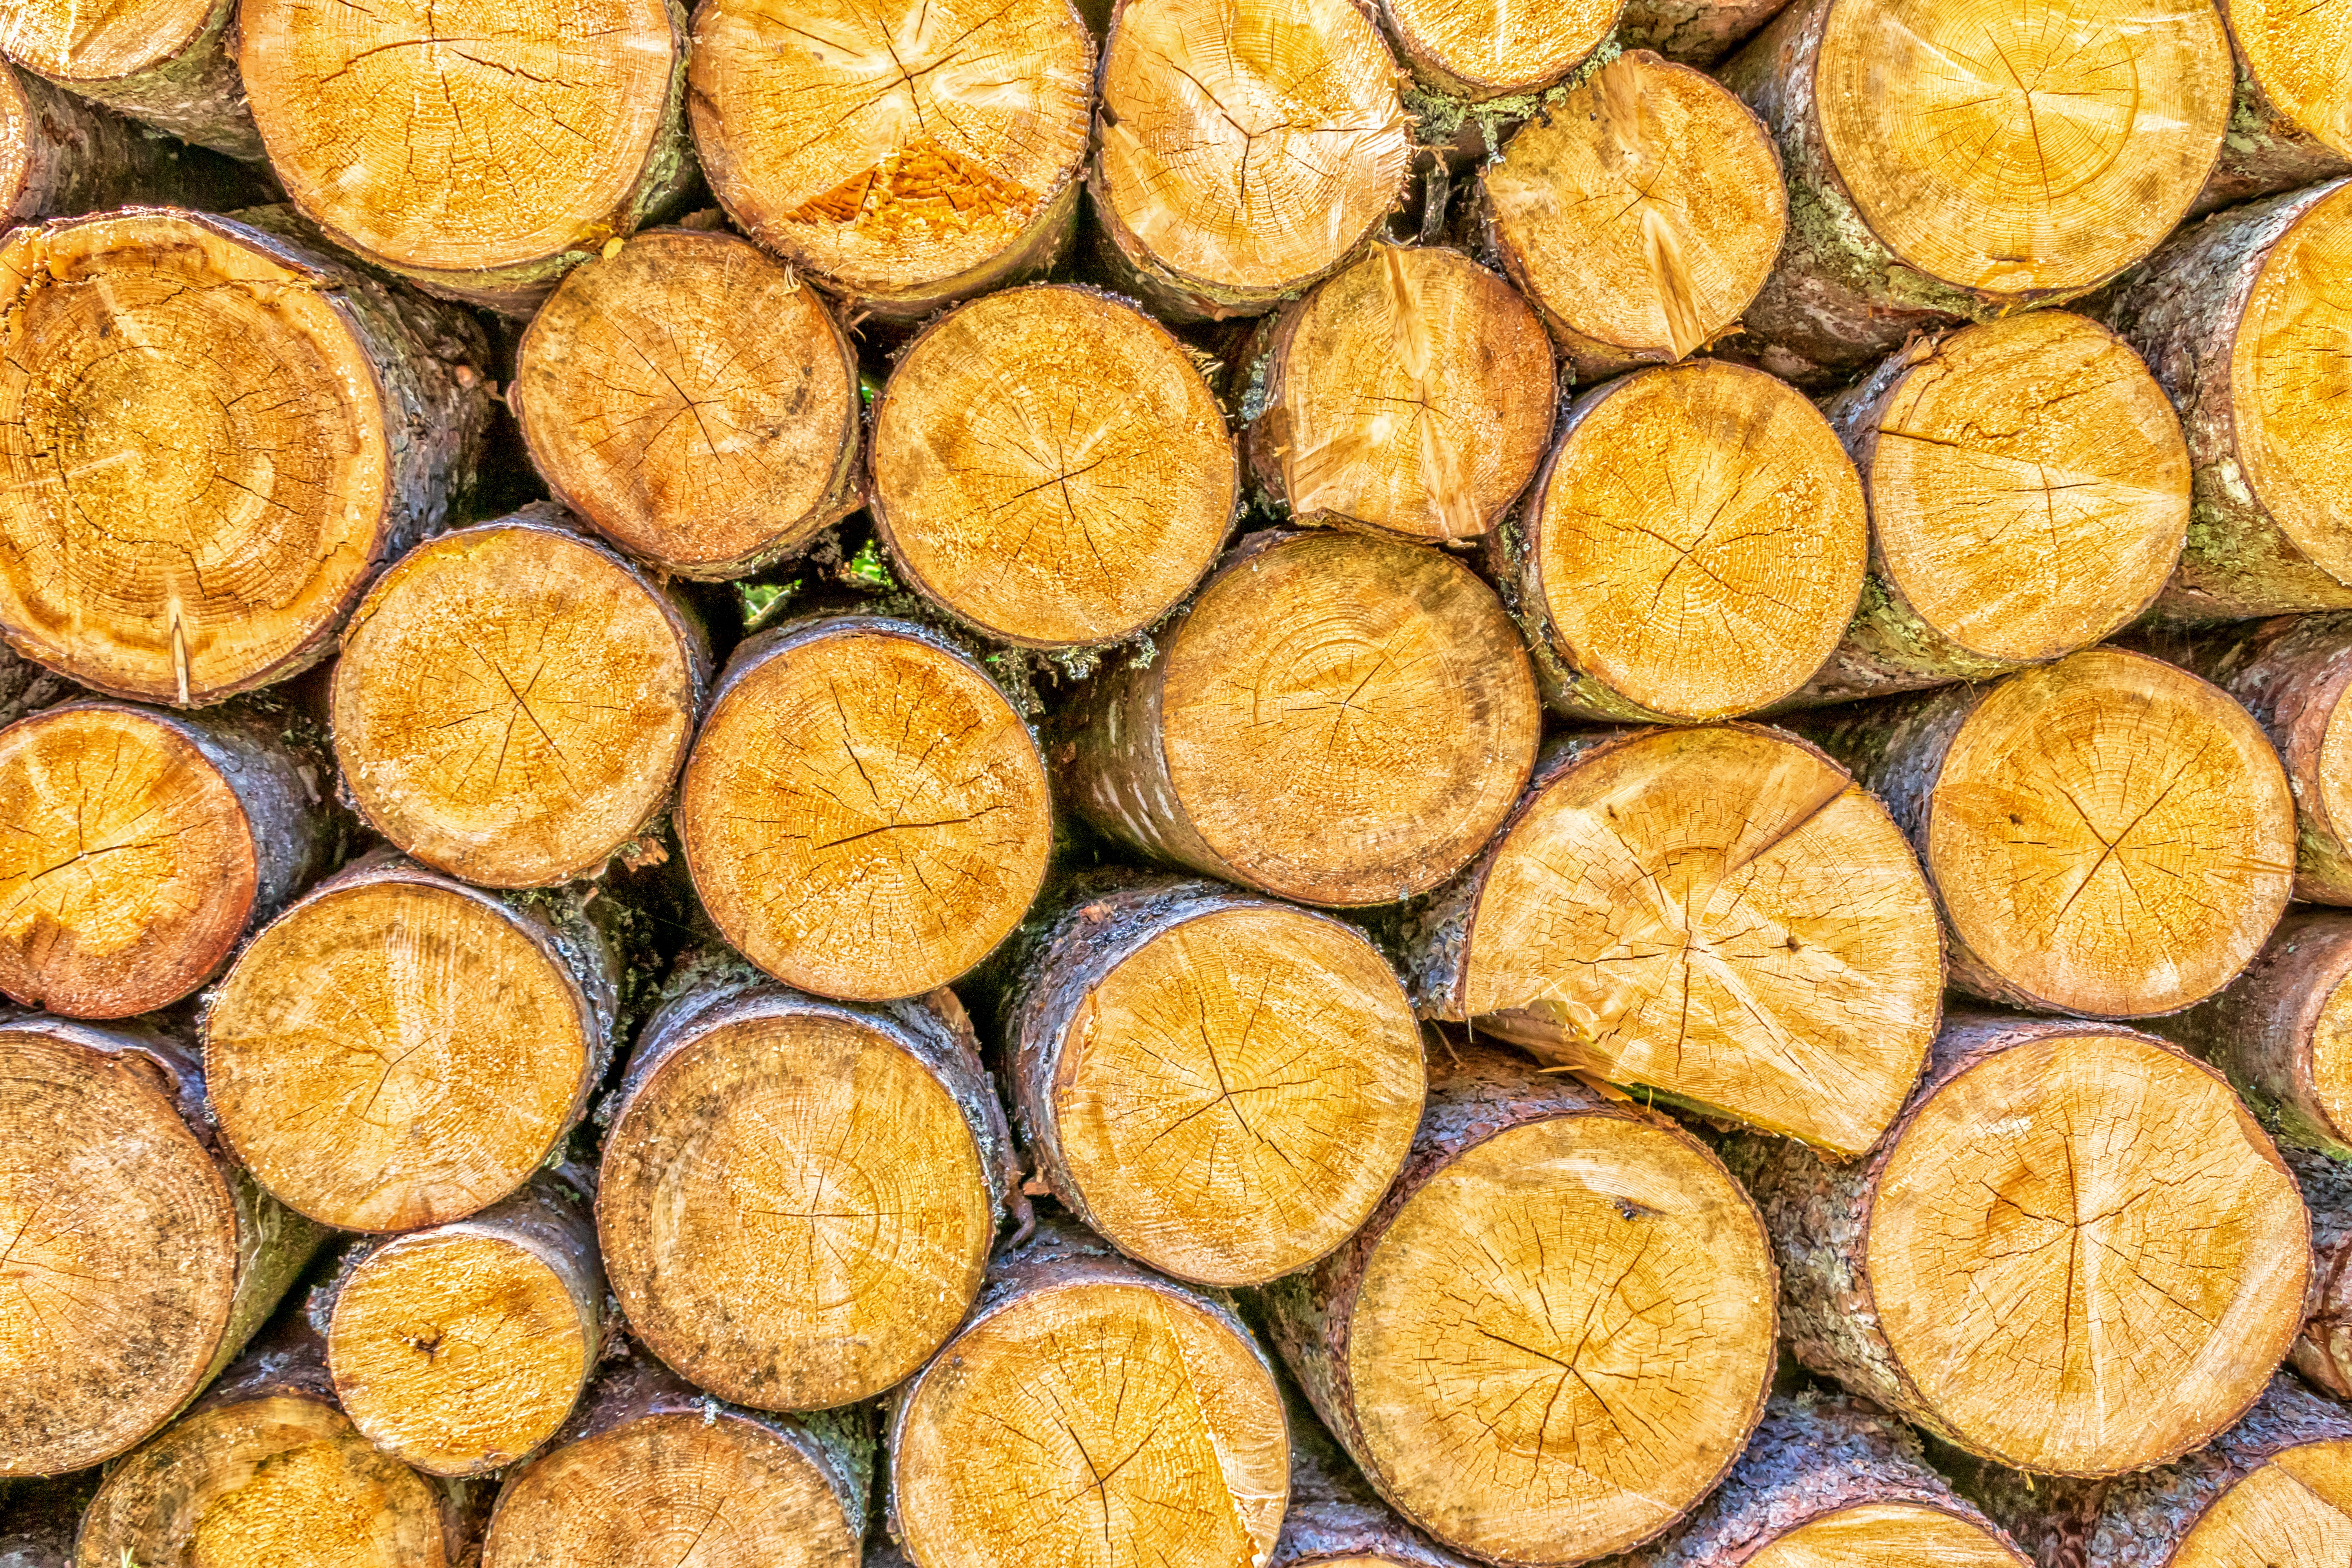
wood, plant, logging, tree, trunk, cuisine, amber, lumber, circle, close up, ingredient, metal, natural material, dish, plant stem, peach, tree stump